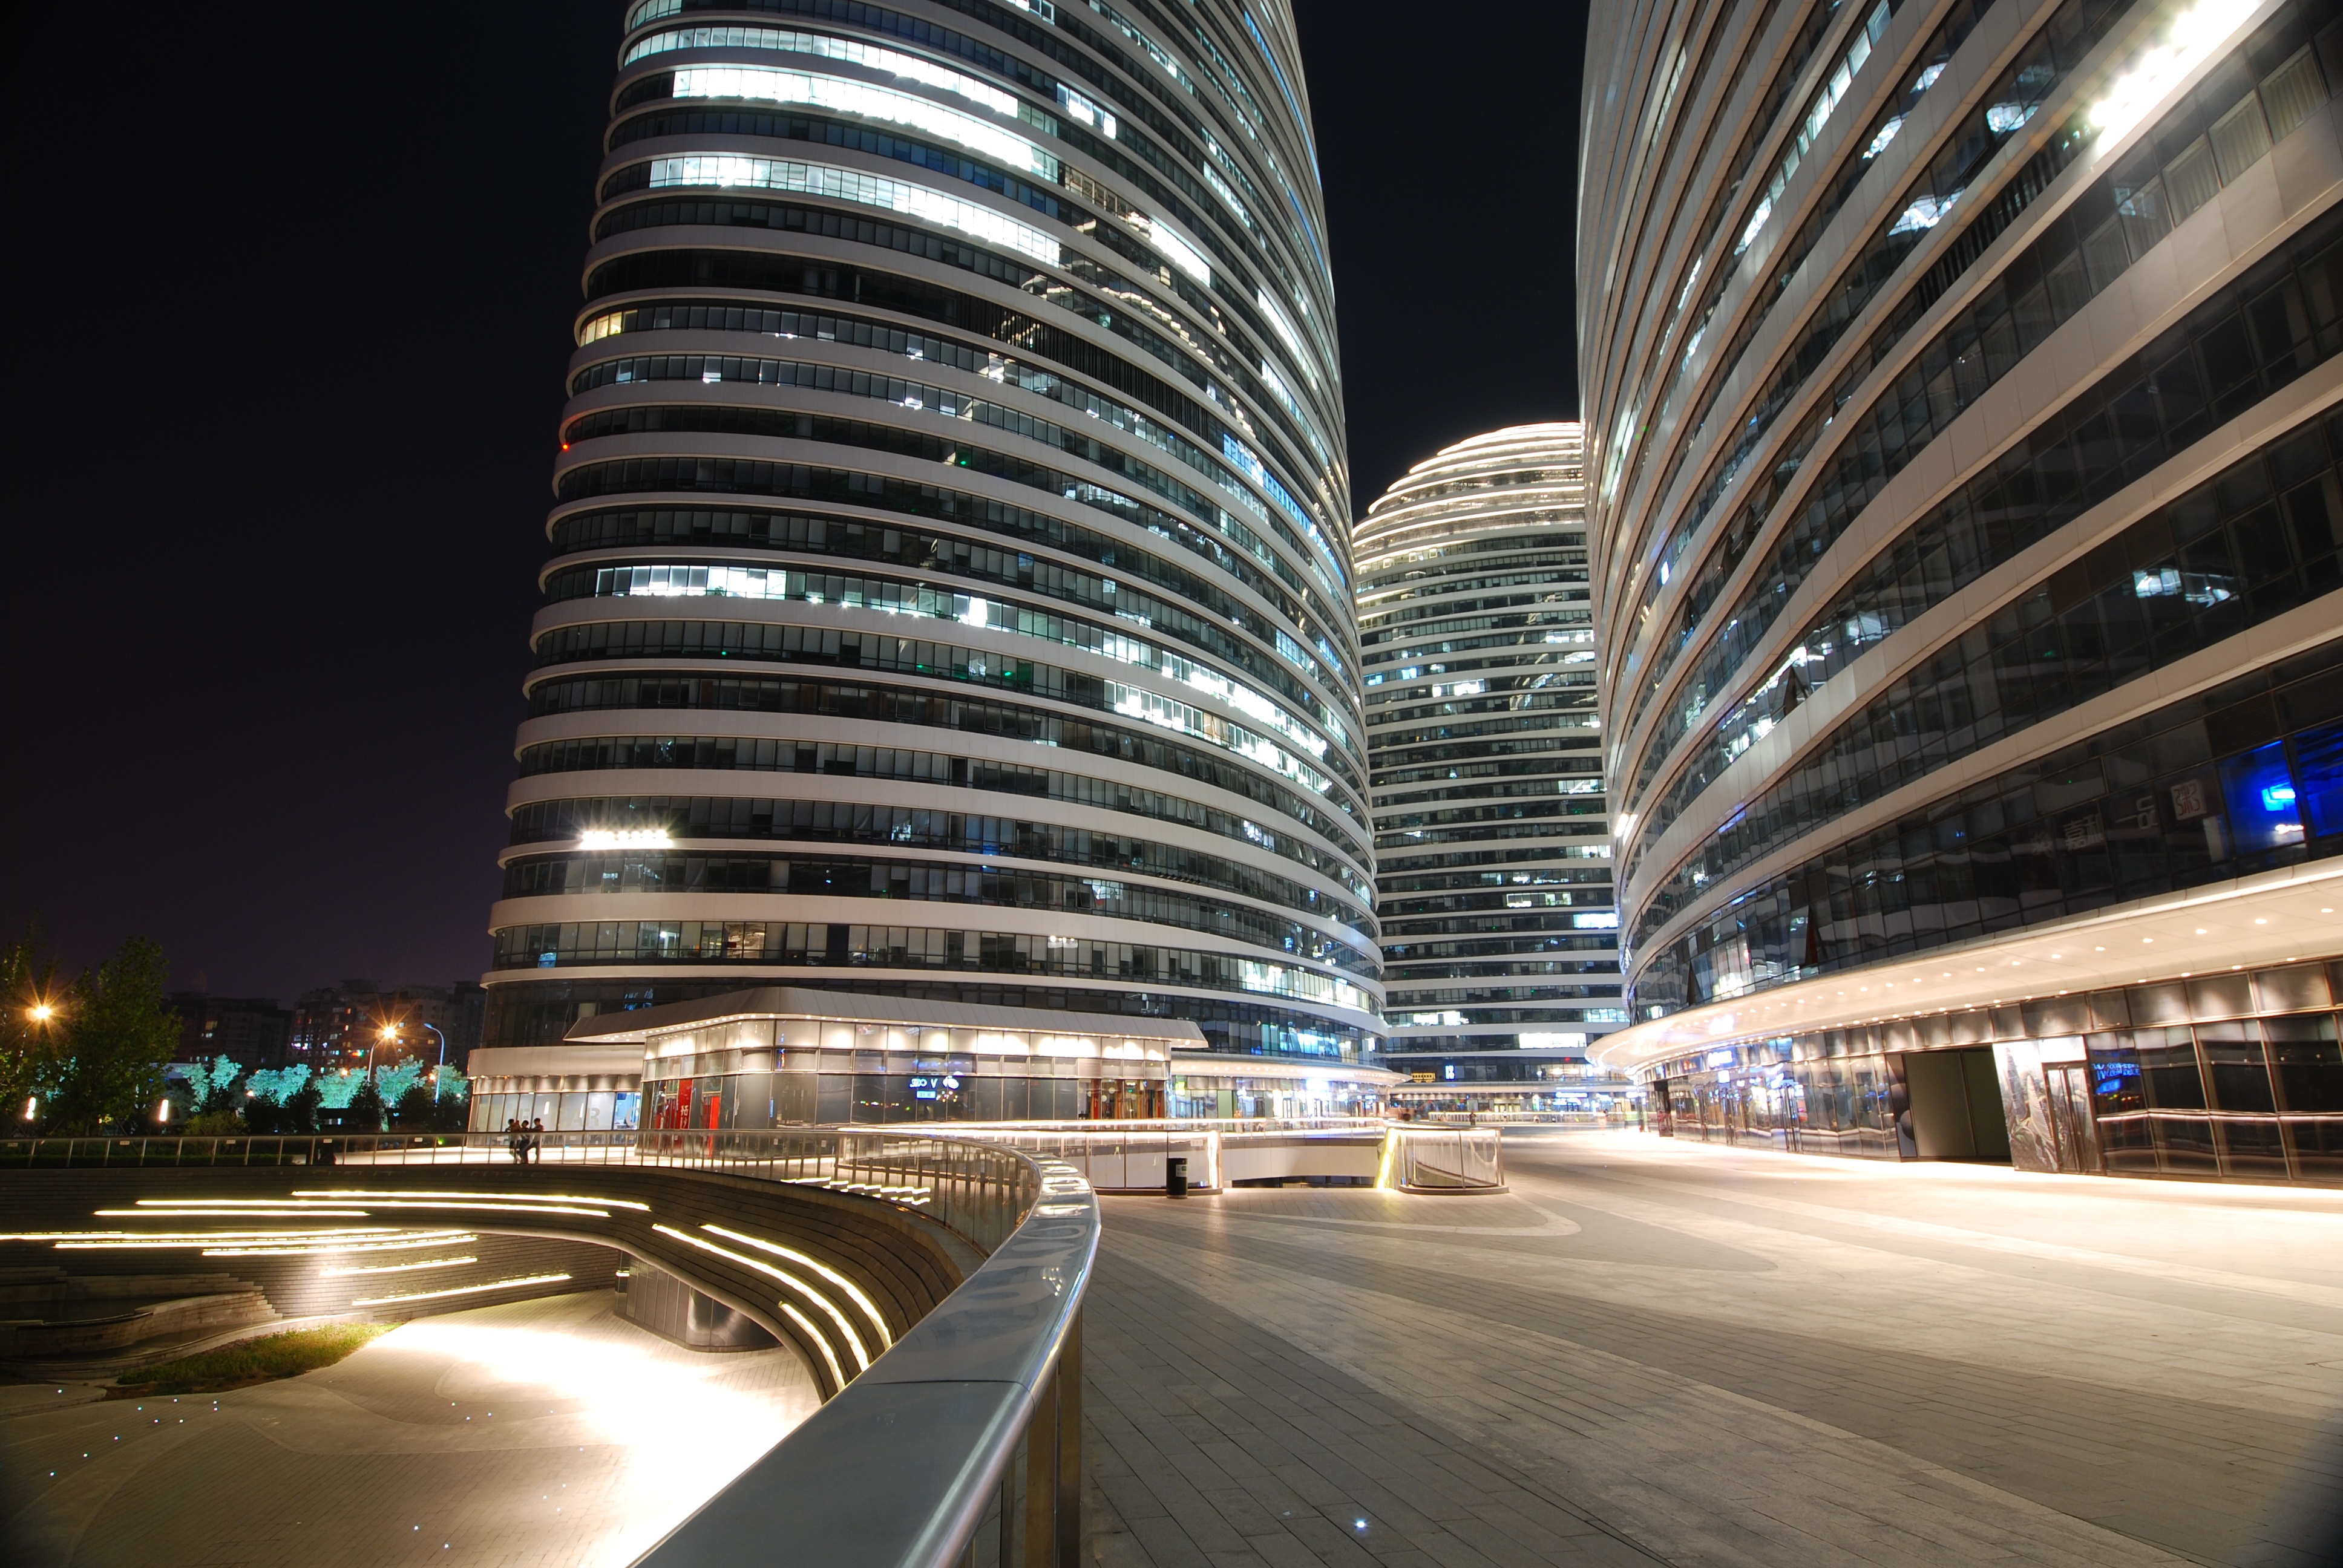
light, architecture, night, building, city, skyscraper, cityscape, downtown, line, tower, landmark, lighting, office building, tower block, public transport, beijing, infrastructure, commercial, night view, metropolis, urban landscape, urban area, metropolitan area, wangjing